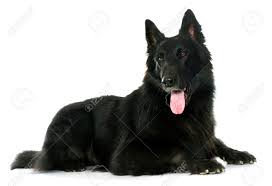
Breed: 227-n000070-groenendael